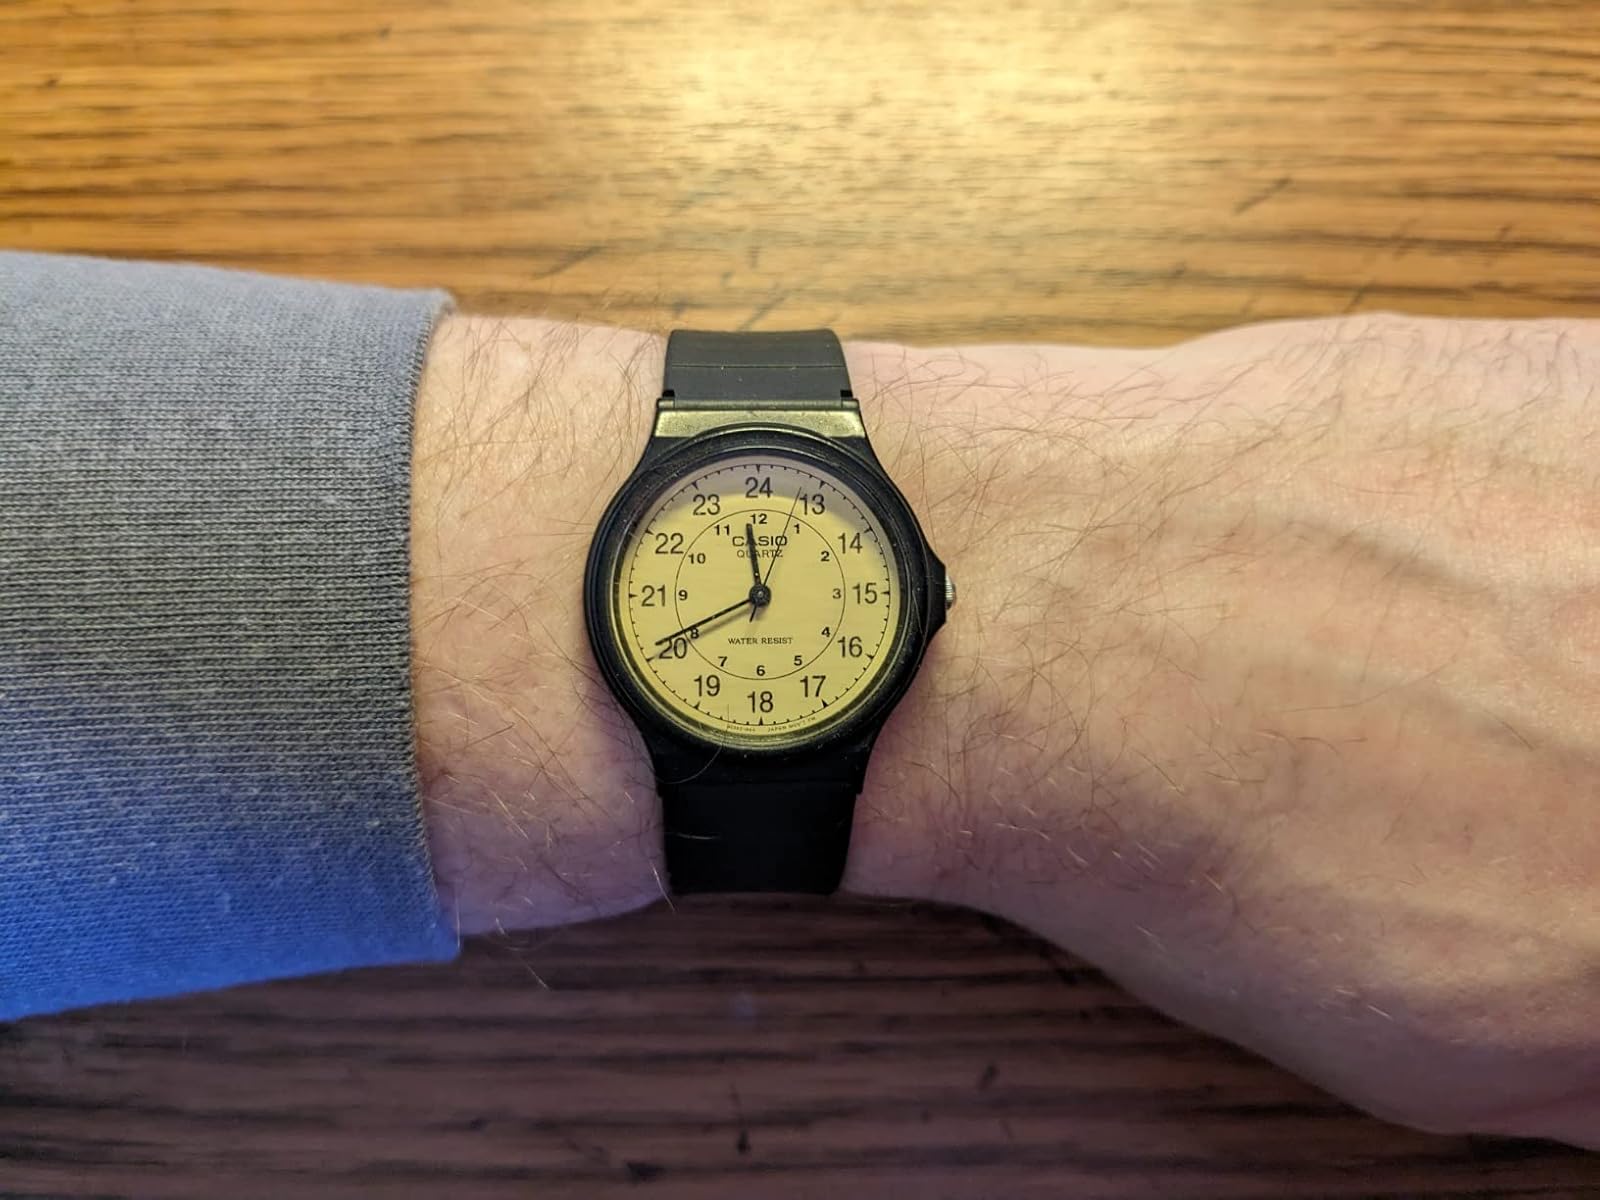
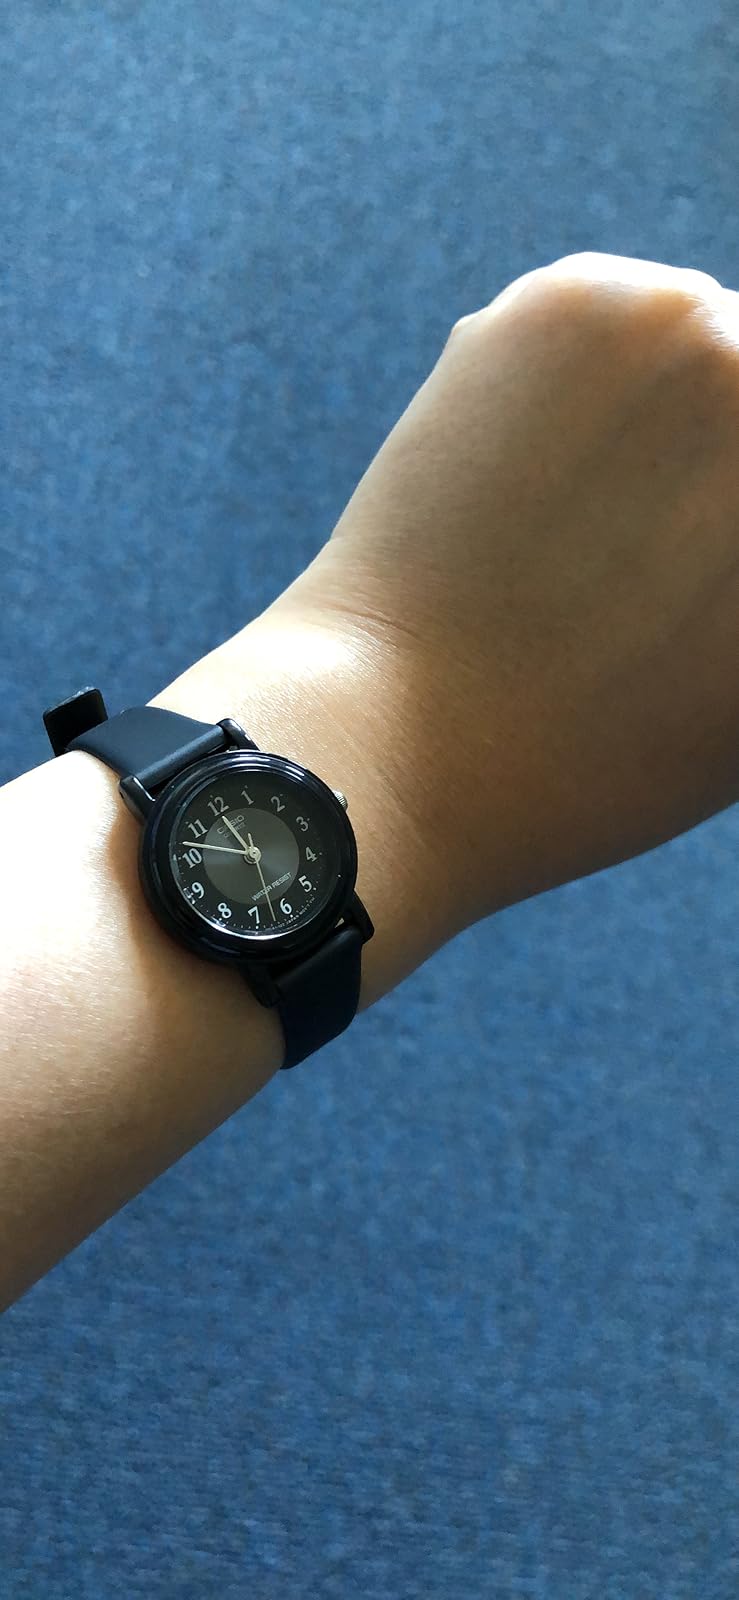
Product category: accessories_watch
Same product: no